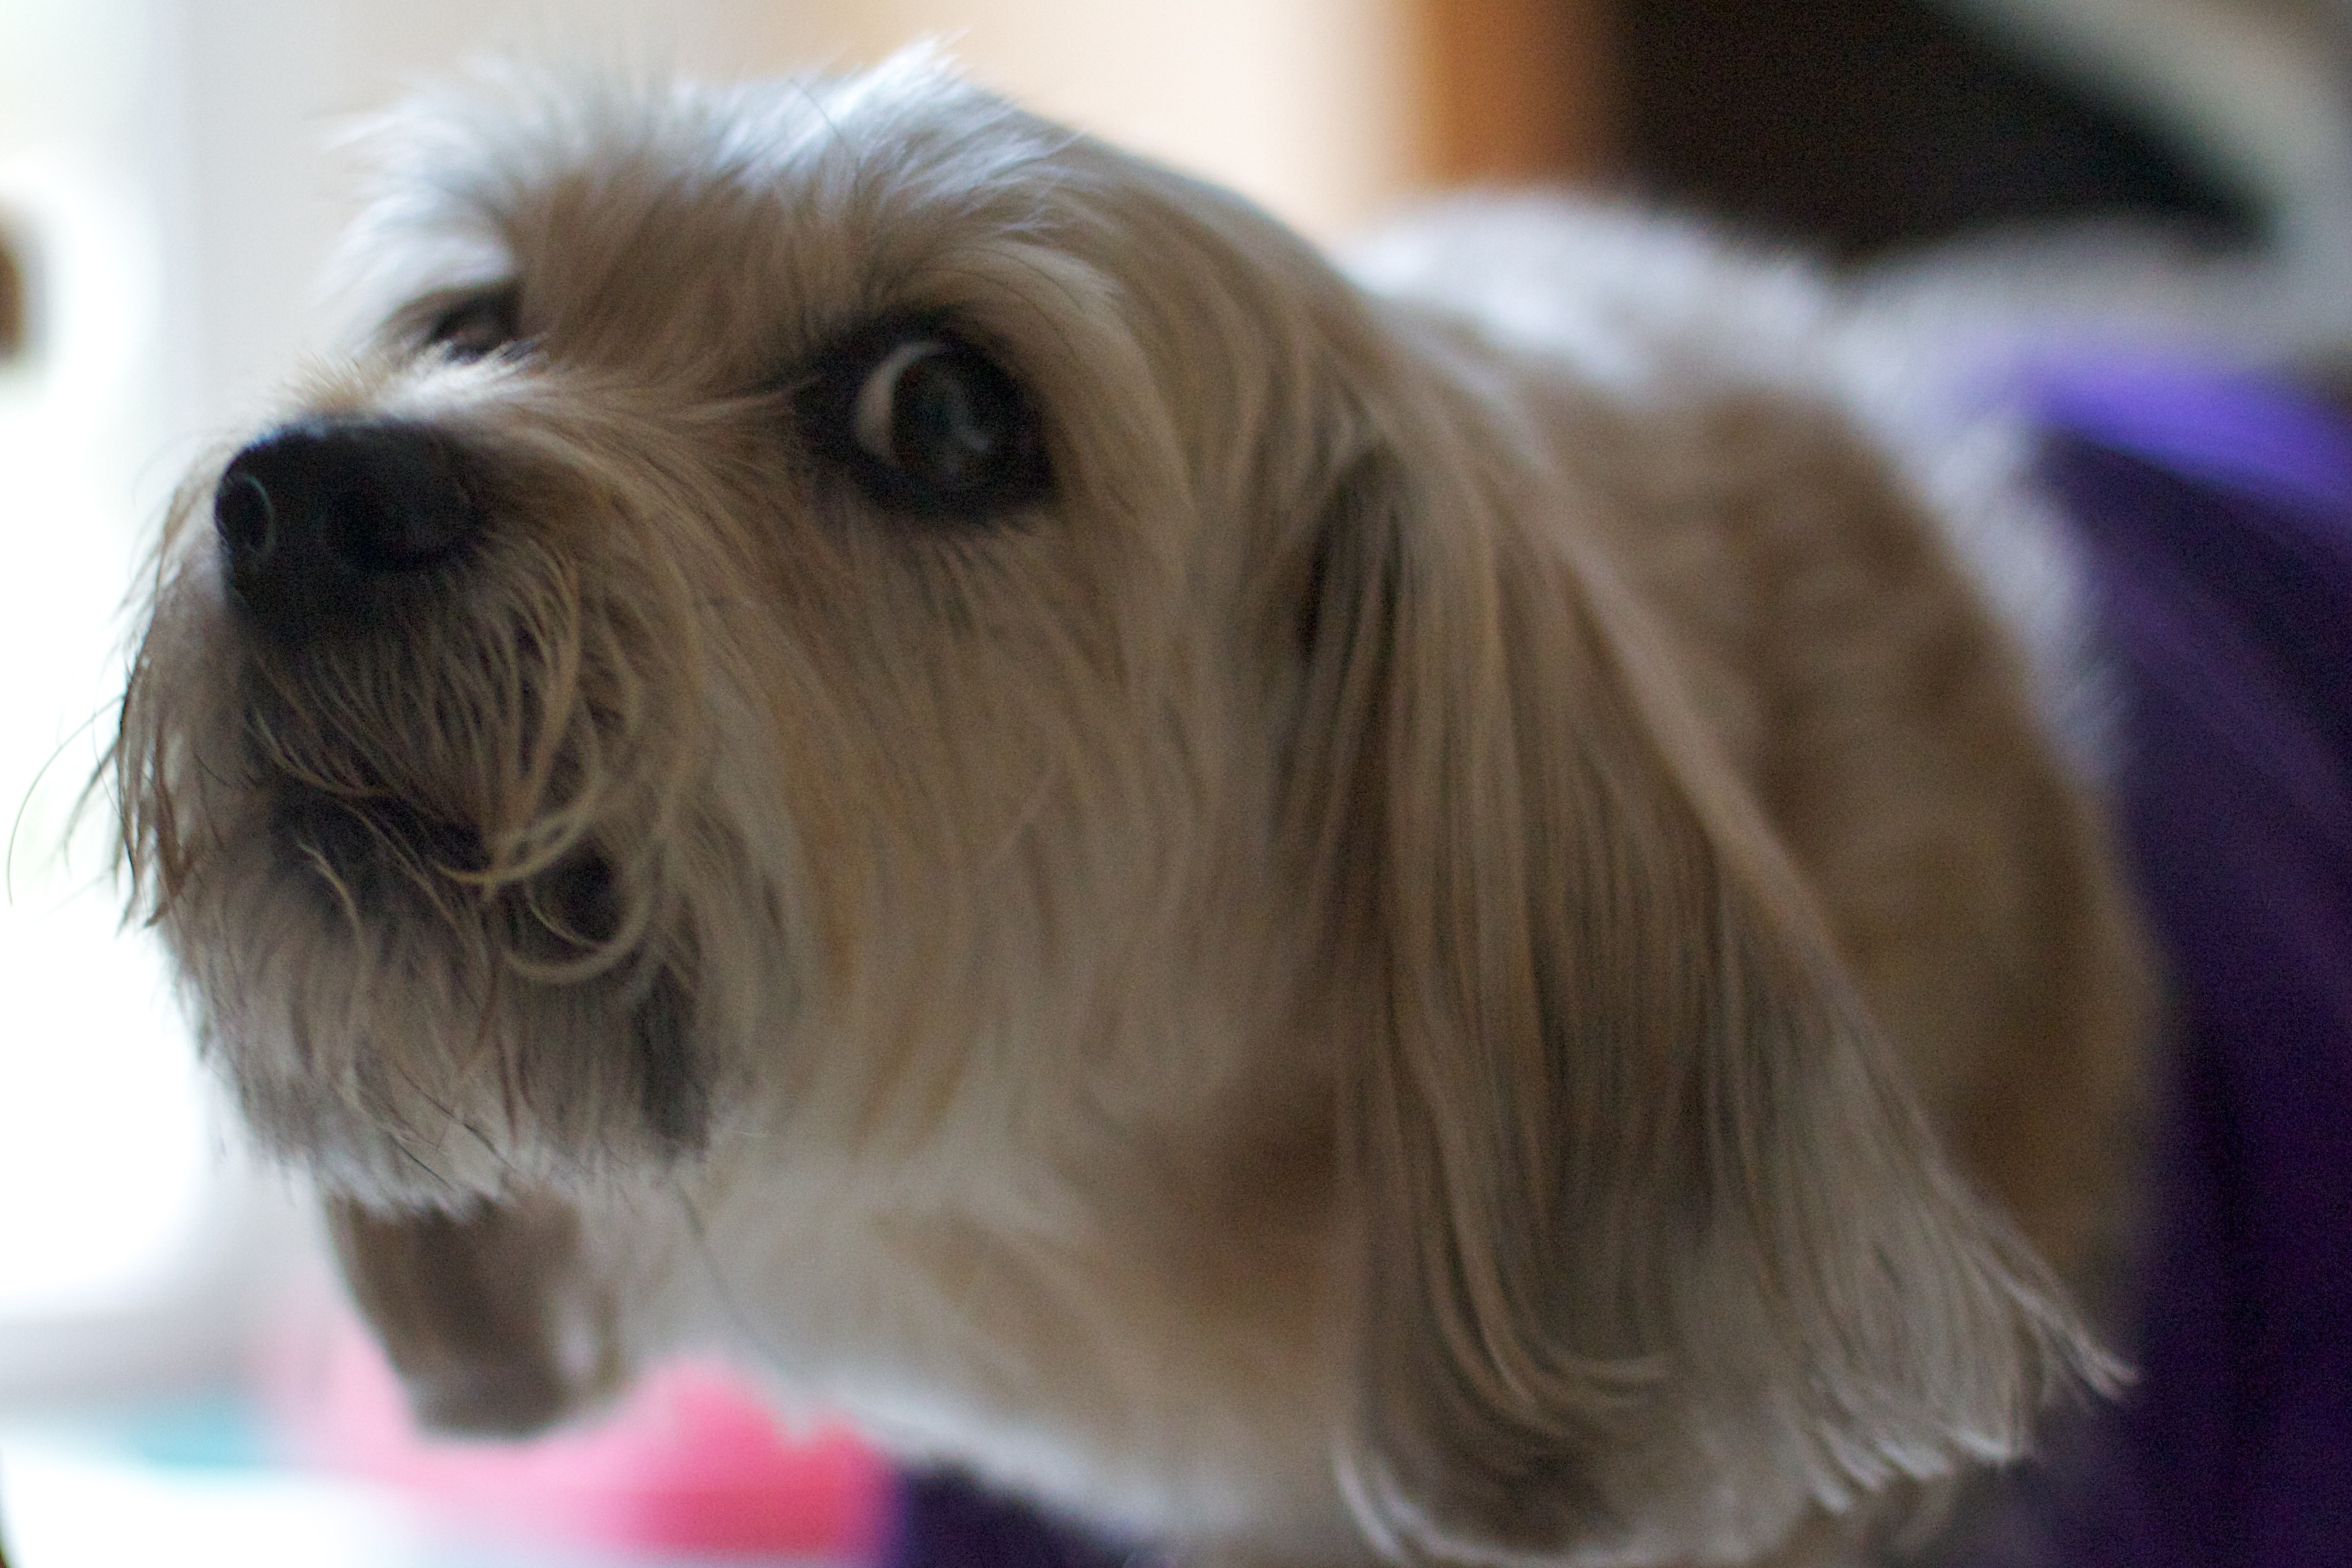
dog, mammal, vertebrate, odyssey, dog breed, lhasa apso, cavapoo, maltese, cockapoo, tibetan terrier, havanese, dog like mammal, carnivoran, schnoodle, dandie dinmont terrier, l wchen, dog crossbreeds, morkie, cavachon